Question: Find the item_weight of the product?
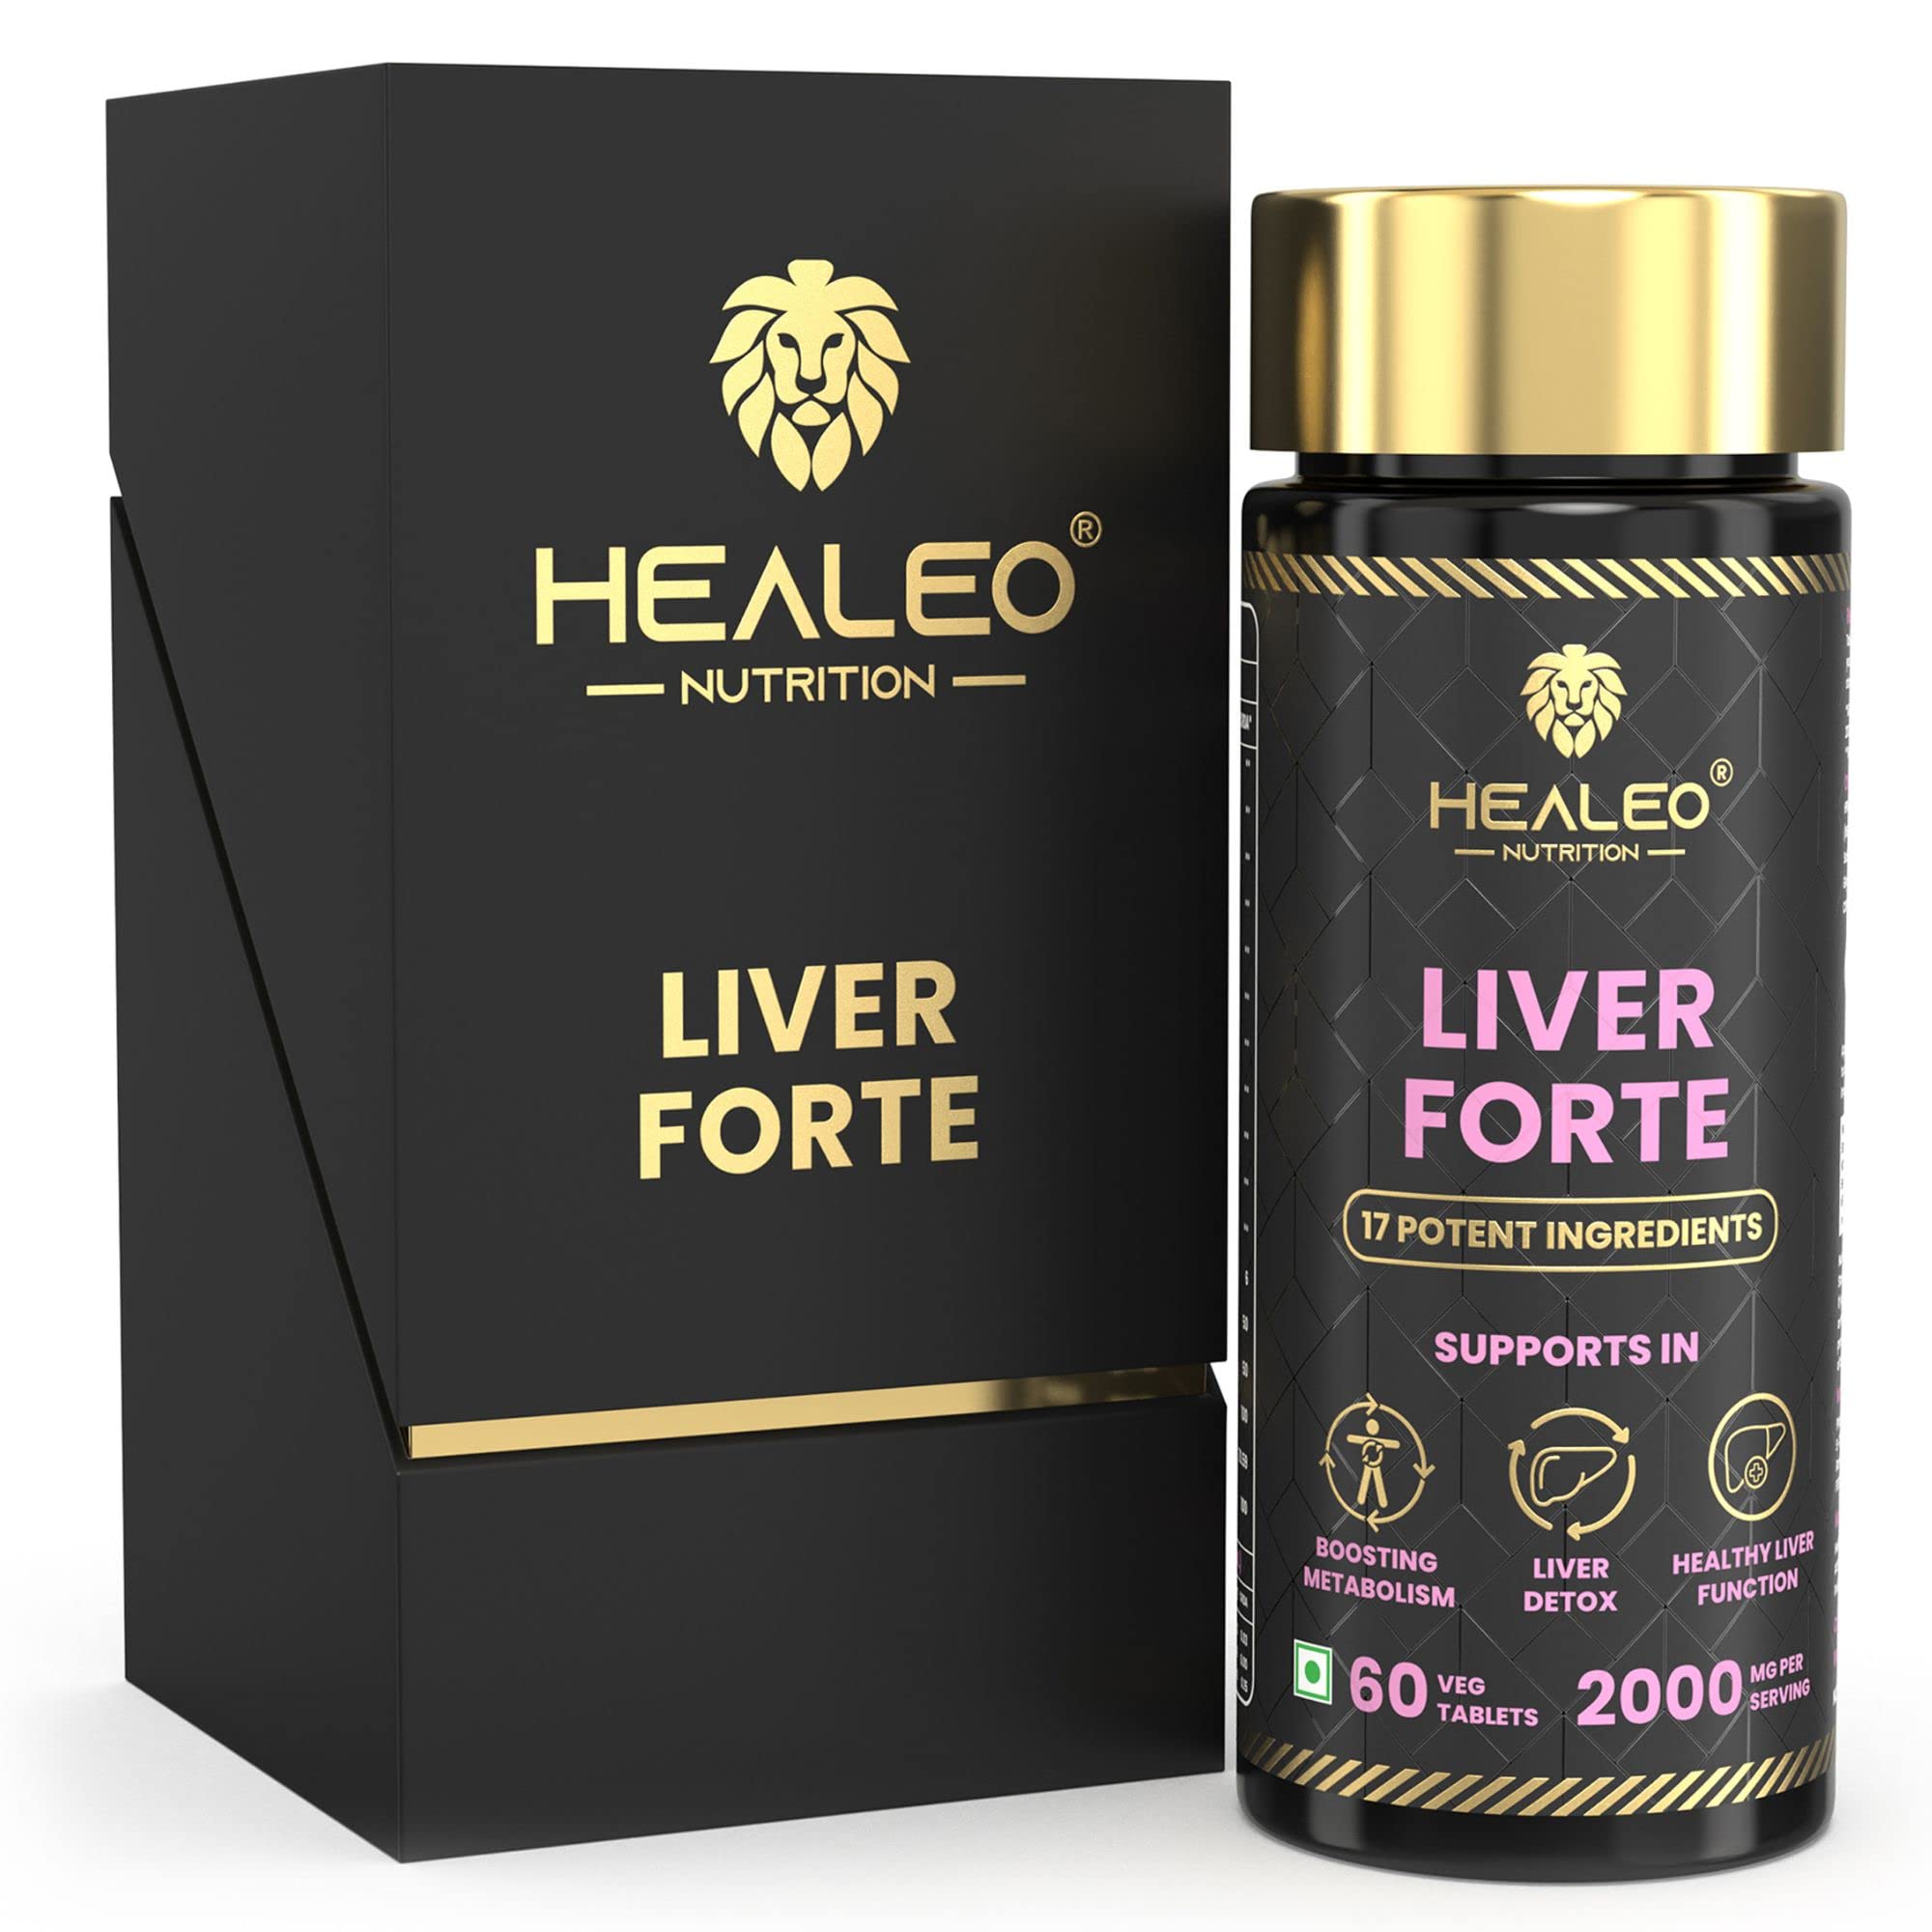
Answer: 2000 milligram